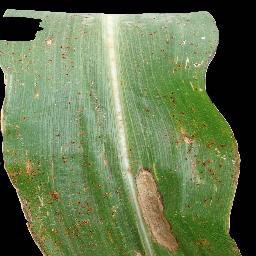
Label: Corn___Common_rust